List of mayors of Summit, New Jersey

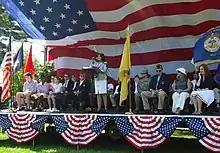
Former mayor Ellen Dickson speaks at Memorial Day

The chief executive of the city of Summit, New Jersey since it was incorporated in 1899 has been a mayor. Currently the city operates under a weak mayor system of municipal government where the mayor is mostly a ceremonial role that operates as the city's official spokesman. They do not have the power to vote in the city council (common council), unless in the event of a tie. However, they can use their office as a bully pulpit to promote and oppose candidates for other positions in the city. Additionally they can appoint the chief of police and the board of education. In the 1970s the term for a mayor was lengthened from 2 years to 4 years; there are no term limits.